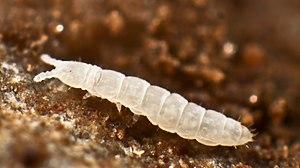
Metaphorura est un genre de collemboles de la famille des Tullbergiidae.